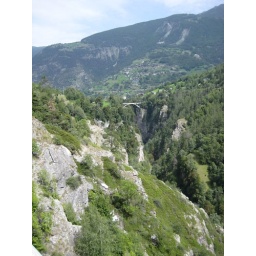
Zermatt: train route, bridges over 1000' canyon